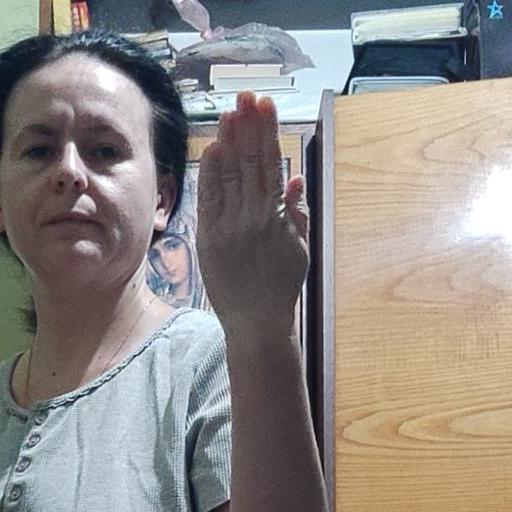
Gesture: stop_inverted